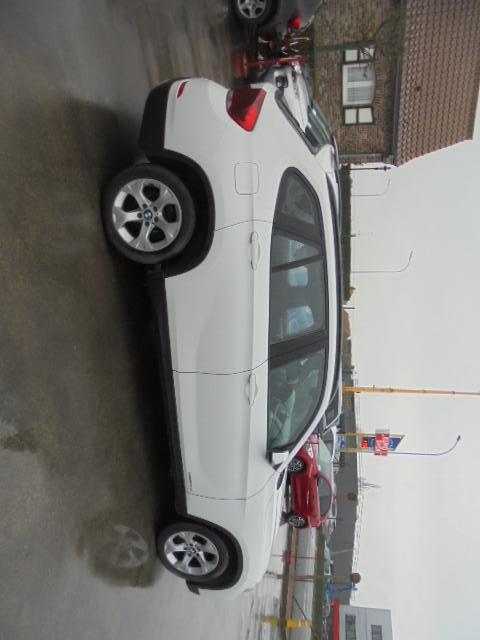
Aucun dommage détecté.
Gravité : aucun